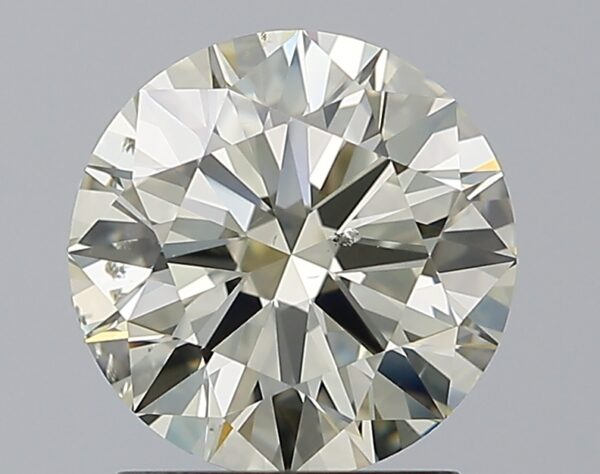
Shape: round
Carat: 1.7
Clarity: SI2
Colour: O-P
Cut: EX
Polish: EX
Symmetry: EX
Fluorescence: N
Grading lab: GIA
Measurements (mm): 7.65 x 7.68 x 4.66